Scey-Maisières

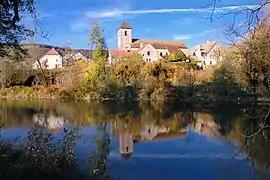
A general view of Scey

Scey-Maisières is a commune in the Doubs department in the Bourgogne-Franche-Comté region in eastern France.